Lyman front of the 2022 Kharkiv counteroffensive

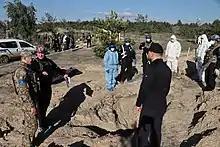
Exhumation at a mass grave in Lyman by the National Police of Ukraine, 9 October

Yatskivka and Korovii Yar came under Ukrainian control by 22 September, as Ukrainian forces inched closer to the administrative border of Donetsk Oblast and Kharkiv Oblast as well as Luhansk Oblast.